Minoan civilization

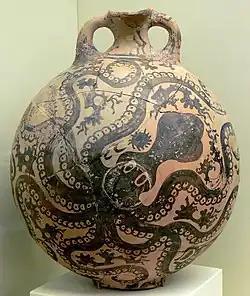
A Marine Style vase from found in Palaikastro, and commonly known as the "Octopus Vase"; typical of the Late Minoan IB period that followed the eruption of Thera. It is currently in the Heraklion Museum.

MM I (c. 2100–1875 BC) saw the emergence of Protopalatial society. During MM IA (c. 2100-1925 BC), populations increased dramatically at sites such as Knossos, Phaistos, and Malia, accompanied by major construction projects. During MM IB (c. 1925-1875 BC), the first palaces were built at these sites, in areas which had been used for communal ceremonies since the Neolithic. Middle Minoan artisans developed new colorful paints and adopted the potter's wheel during MM IB, producing wares such as Kamares ware.